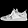
Label: Sneaker